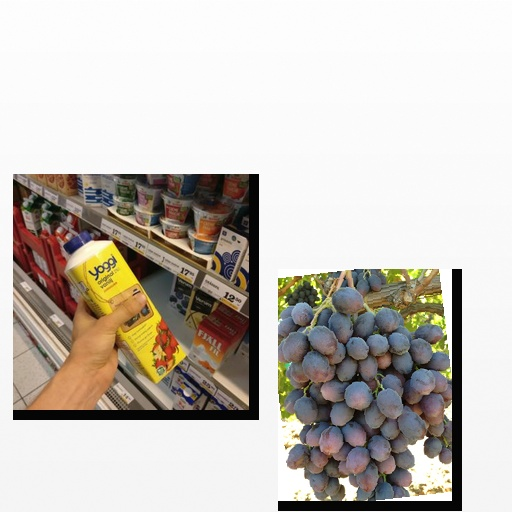
Food items: grapes, strawberry_yogurt